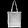
Label: Bag